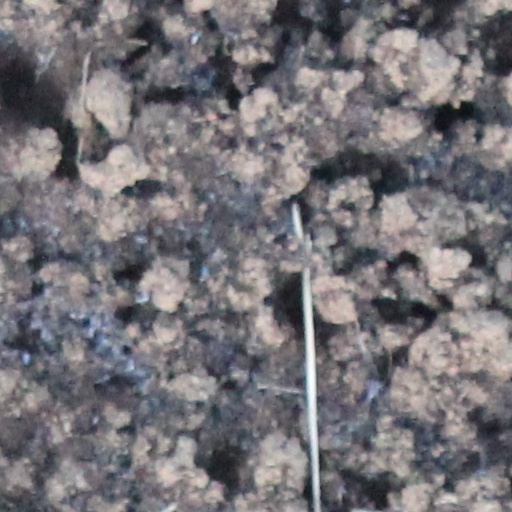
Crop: wheat